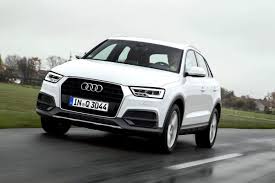
Label: noambulance